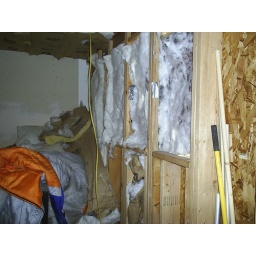
front wall and windows (covered by stuffing) to right of front door